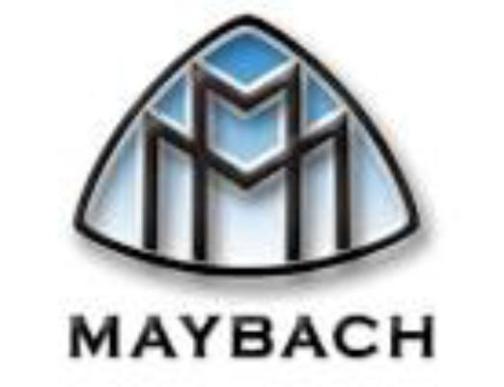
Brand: maybach-2
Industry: Transportation